John Conway (cricketer)

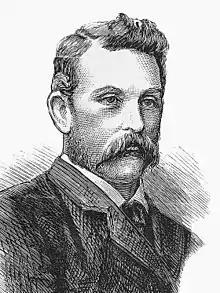
Conway in 1878

John Conway (3 February 1842 – 22 August 1909) was an Australian cricketer who played first-class cricket from 1861–62 to 1879–80. He organised the first Test match in March 1877, and Australia's first cricket tour in 1878. He was also an accomplished Australian rules footballer who captained the Carlton Football Club between 1866 and 1871.